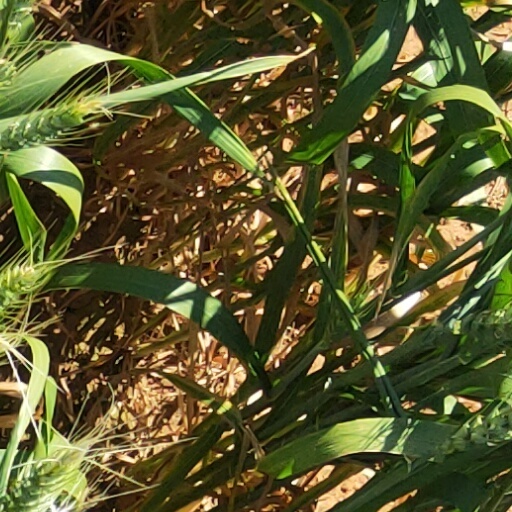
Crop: wheat